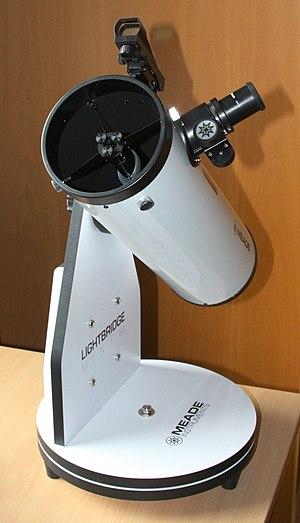
Meade Instruments fut fondé en 1972 par John Diebel.